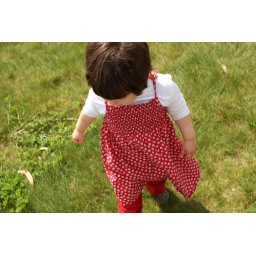
walking in the grass